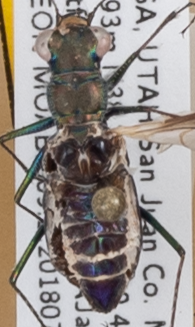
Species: Cicindela punctulata punctulata
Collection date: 2018-07-24
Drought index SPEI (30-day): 0.39
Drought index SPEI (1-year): -2.09
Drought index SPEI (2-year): -2.09